Celine Dion

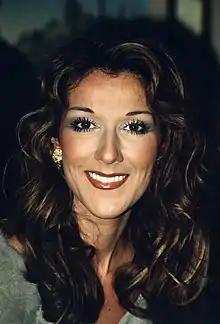
Dion in November 1998

After releasing and promoting thirteen albums during the 1990s, Dion stated she needed to settle down, and announced on her latest album "All the Way... A Decade of Song", she needed to take a step back from the spotlight and enjoy life. Angélil's diagnosis with esophageal cancer also prompted her to hiatus. While on break, she was unable to escape the spotlight. In 2000, the "National Enquirer" published a false story about Dion. Brandishing a picture of Dion and her husband, the magazine misquoted her, printing the headline, "Celine — 'I'm Pregnant With Twins!'" She sued the magazine for more than $20million. The editors printed an apology and a full retraction in the next issue, and donated money to the American Cancer Society in honour of her and her husband. A year after the incident, after undergoing fertility treatments, she gave birth to a son, René-Charles Dion Angélil, on 25 January 2001, in Florida.